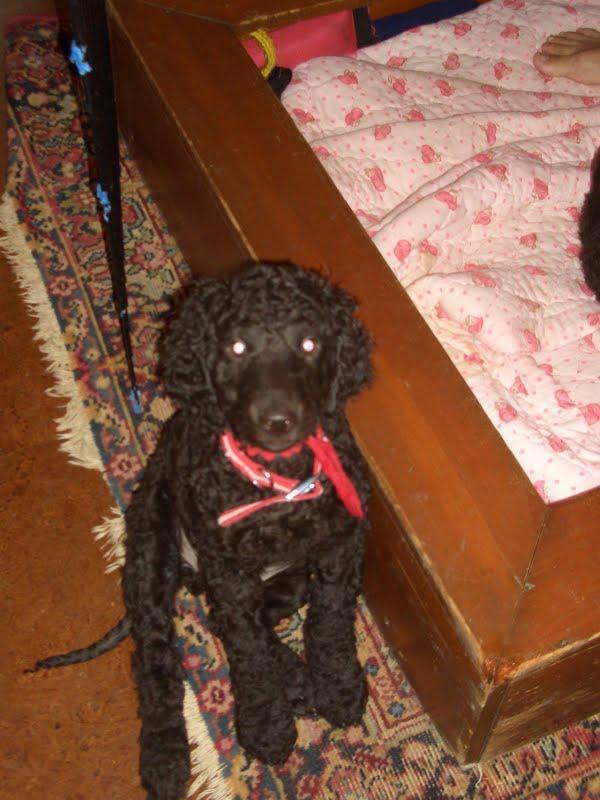
Irish_water_spaniel